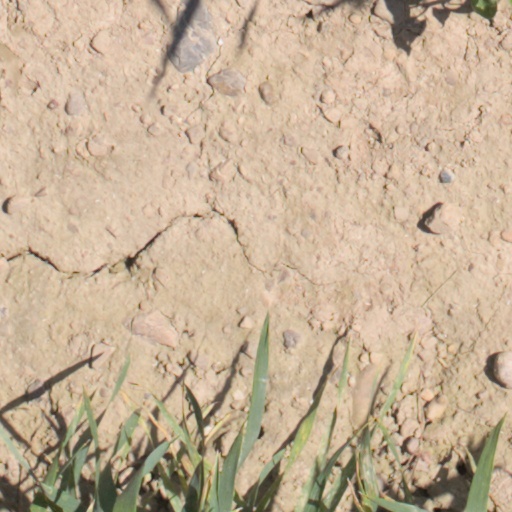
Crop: wheat